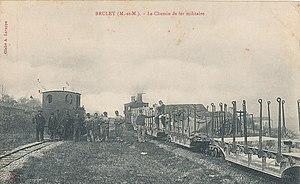
Chemin de Fer Militaire. Probablement le 17e bataillon de chasseurs à pied pendant la guerre 1914-1918
La ligne de Toul à Thiaucourt est une ancienne ligne à voie métrique du département de Meurthe-et-Moselle, permettant la desserte de Thiaucourt depuis Toul, en complément de l'antenne à voie normale issue d'Onville ouverte en 1879 et préalablement à l'ouverture du raccordement de Lérouville à Thiaucourt en 1931.